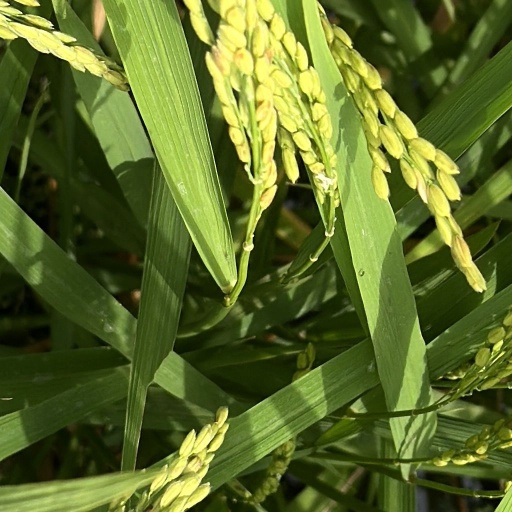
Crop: rice